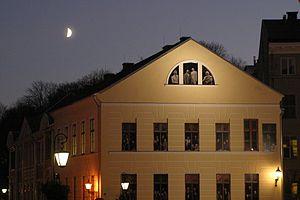
La Maison Von Bock est située au numéro 16 de la rue de l'Université à Tartu.